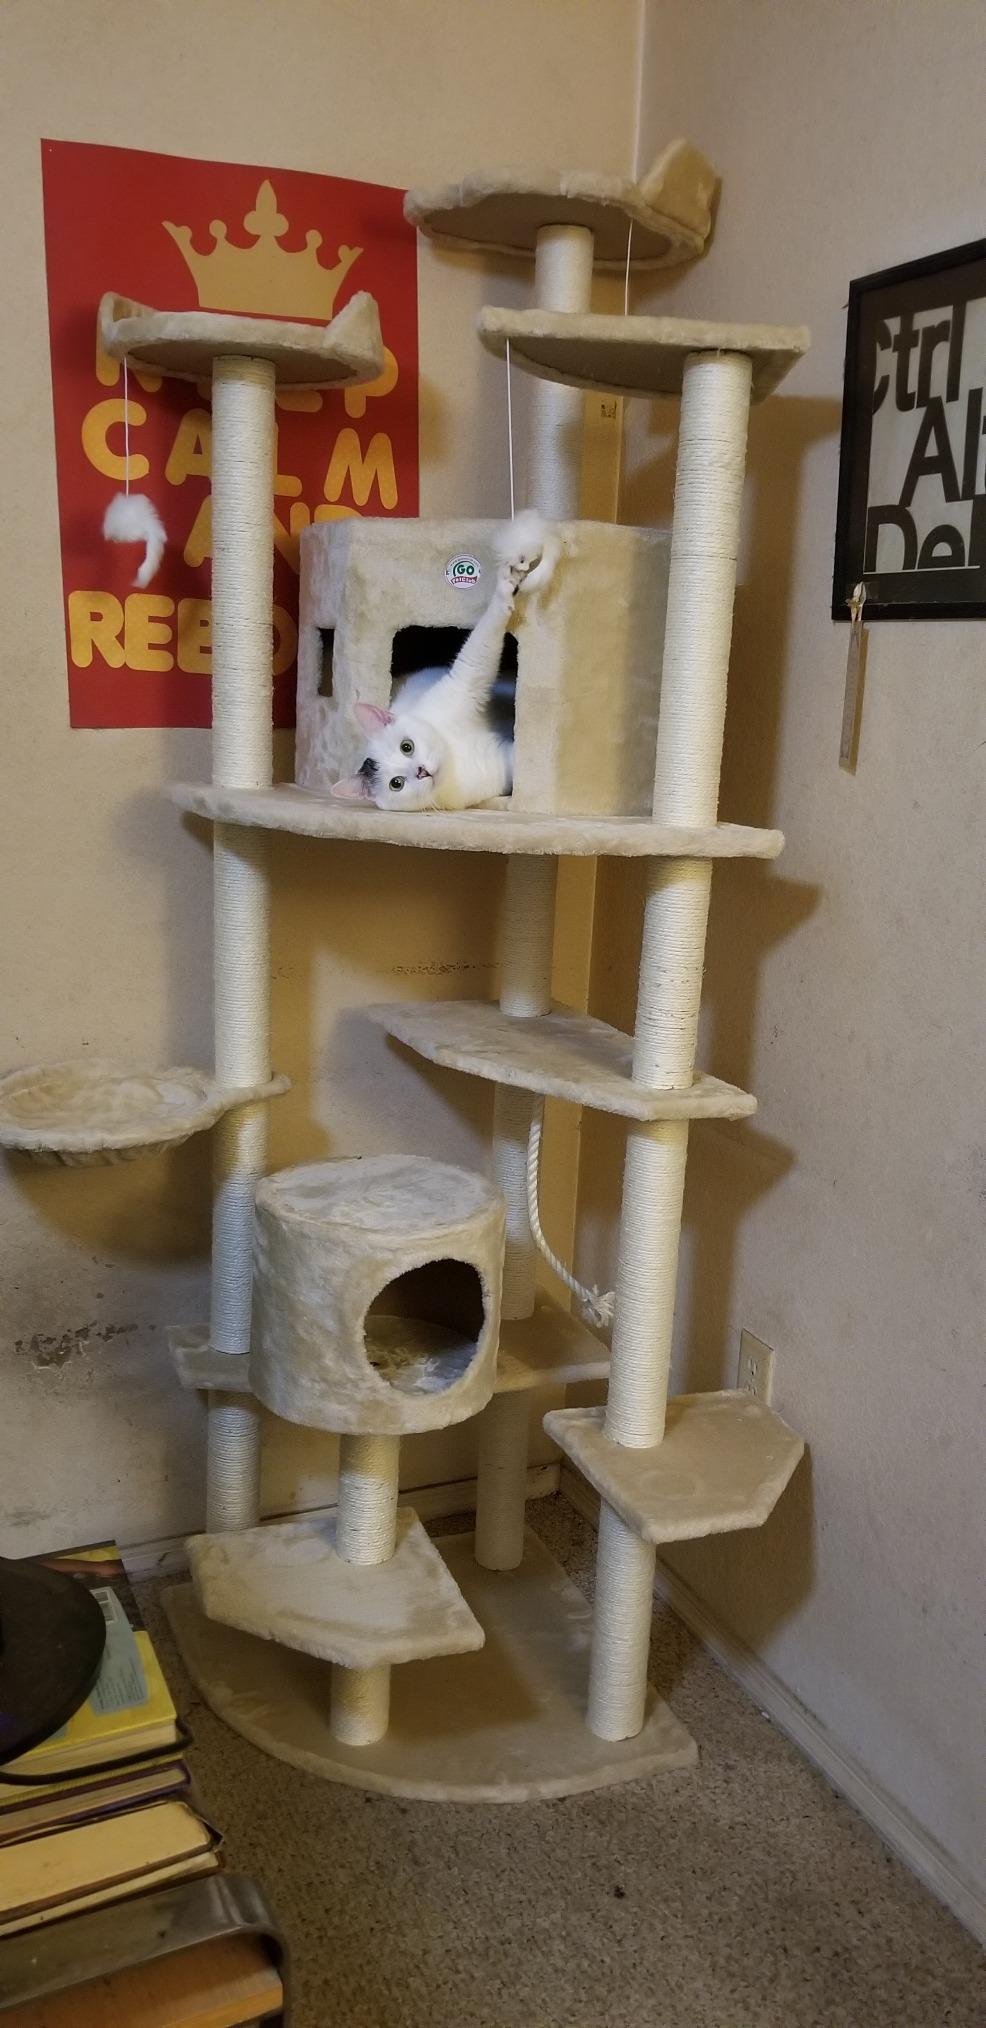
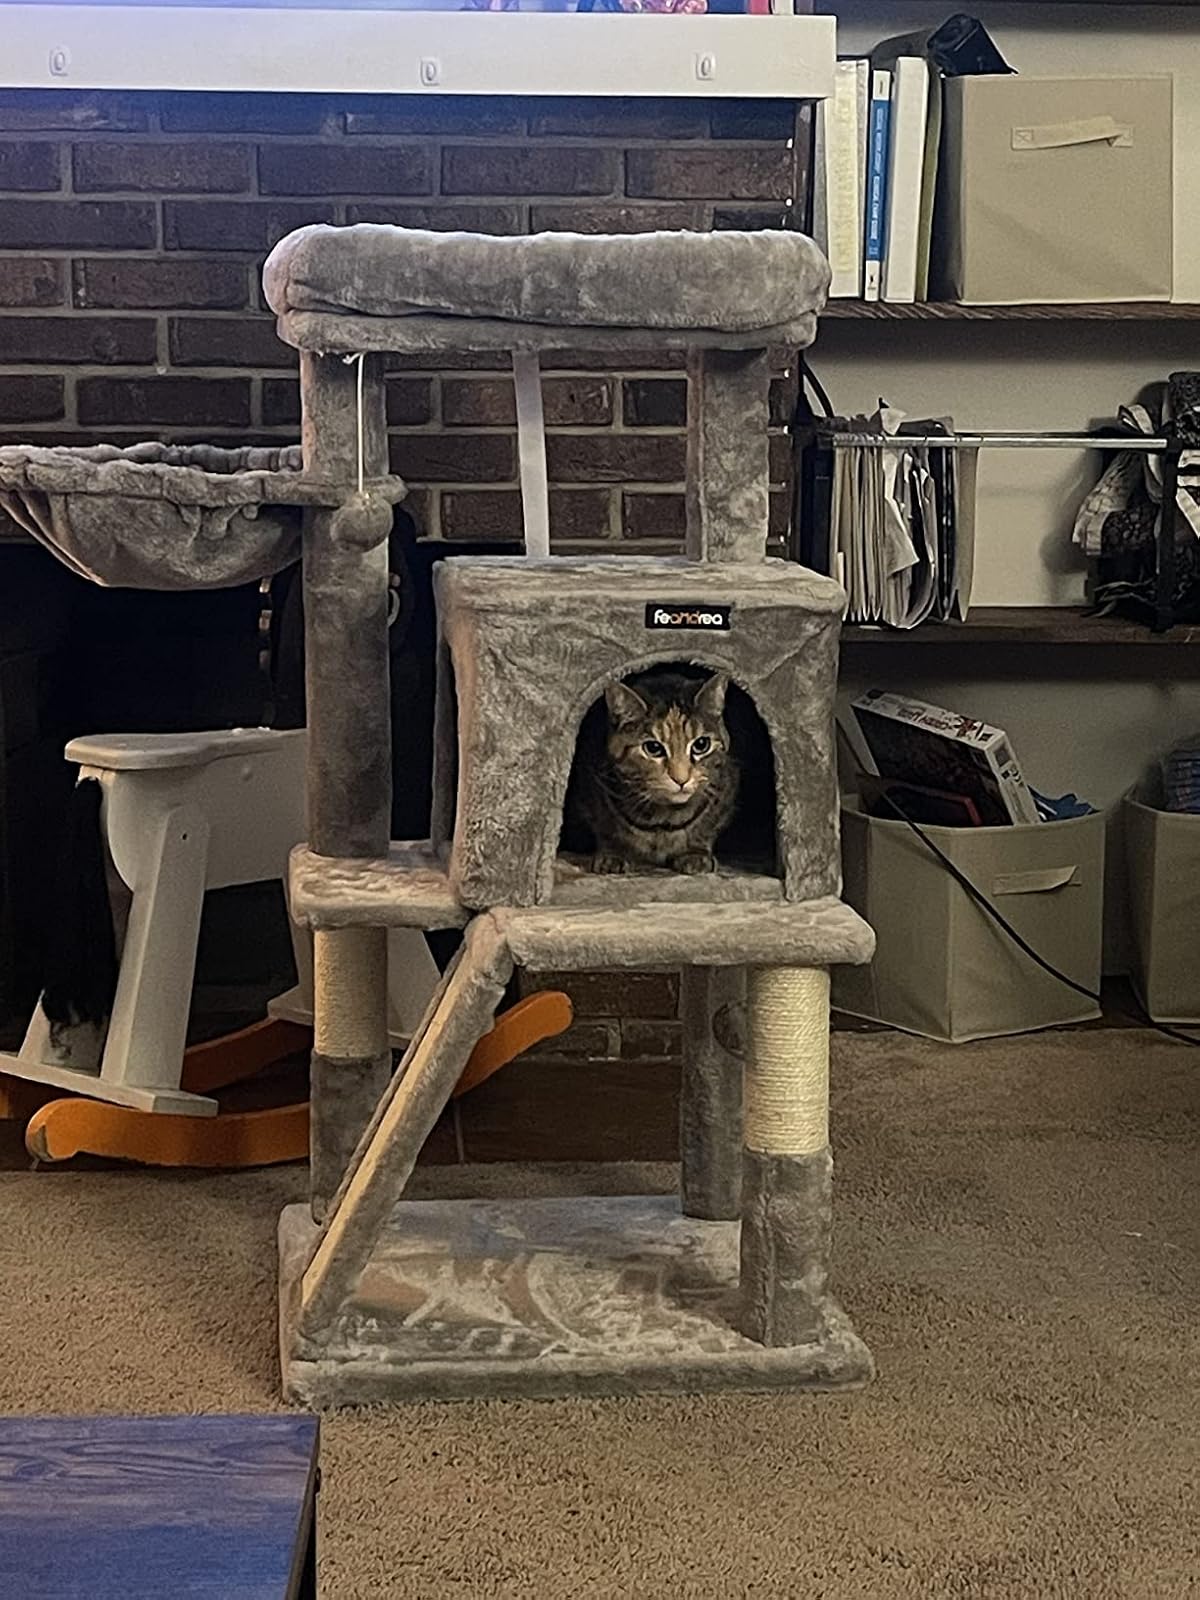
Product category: items_cat tree
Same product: no